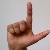
The image shows a hand gesture representing the letter 'L' in Indian Sign Language.